Walter Robins

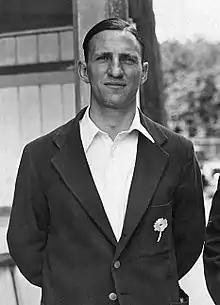
Len Hutton, dropped from the Test side in 1948

As a selector in 1948, Robins was involved in two controversial decisions: the dropping of Hutton for the third Test of the 1948 series against Australia, and the omission of Doug Wright from the fourth Test of the same series. Hutton was dropped on the grounds that he had displayed deficiencies against the pace of the Australian bowlers Ray Lindwall and Keith Miller. His replacement was the Gloucestershire batsman George Emmett, who scored 10 and 0 in the match; Hutton was speedily reinstated. Wright's omission from the Leeds Test, which deprived England of the services of their leading spinner probably, in the view of the cricket historian Simon Wilde, cost them victory in the match.